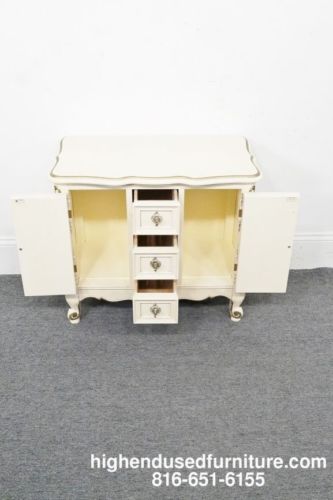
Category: cabinet